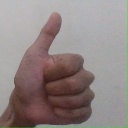
अक्षर: थ